Chew Green

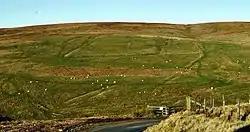
Chew Green Roman camp

Chew Green is the site of the ancient Roman encampment, commonly but erroneously called Ad Fines (Latin: The Limits) on the 1885-1900 edition of the Ordnance Survey map, in Northumberland, England, north of Rochester and west of Alwinton. The encampment was adjacent to Dere Street, a Roman road that stretched south to York (Eboracum), and almost on the present-day border with Scotland.